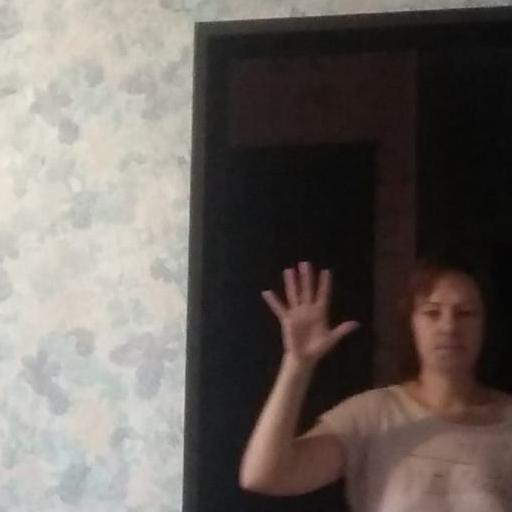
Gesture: palm